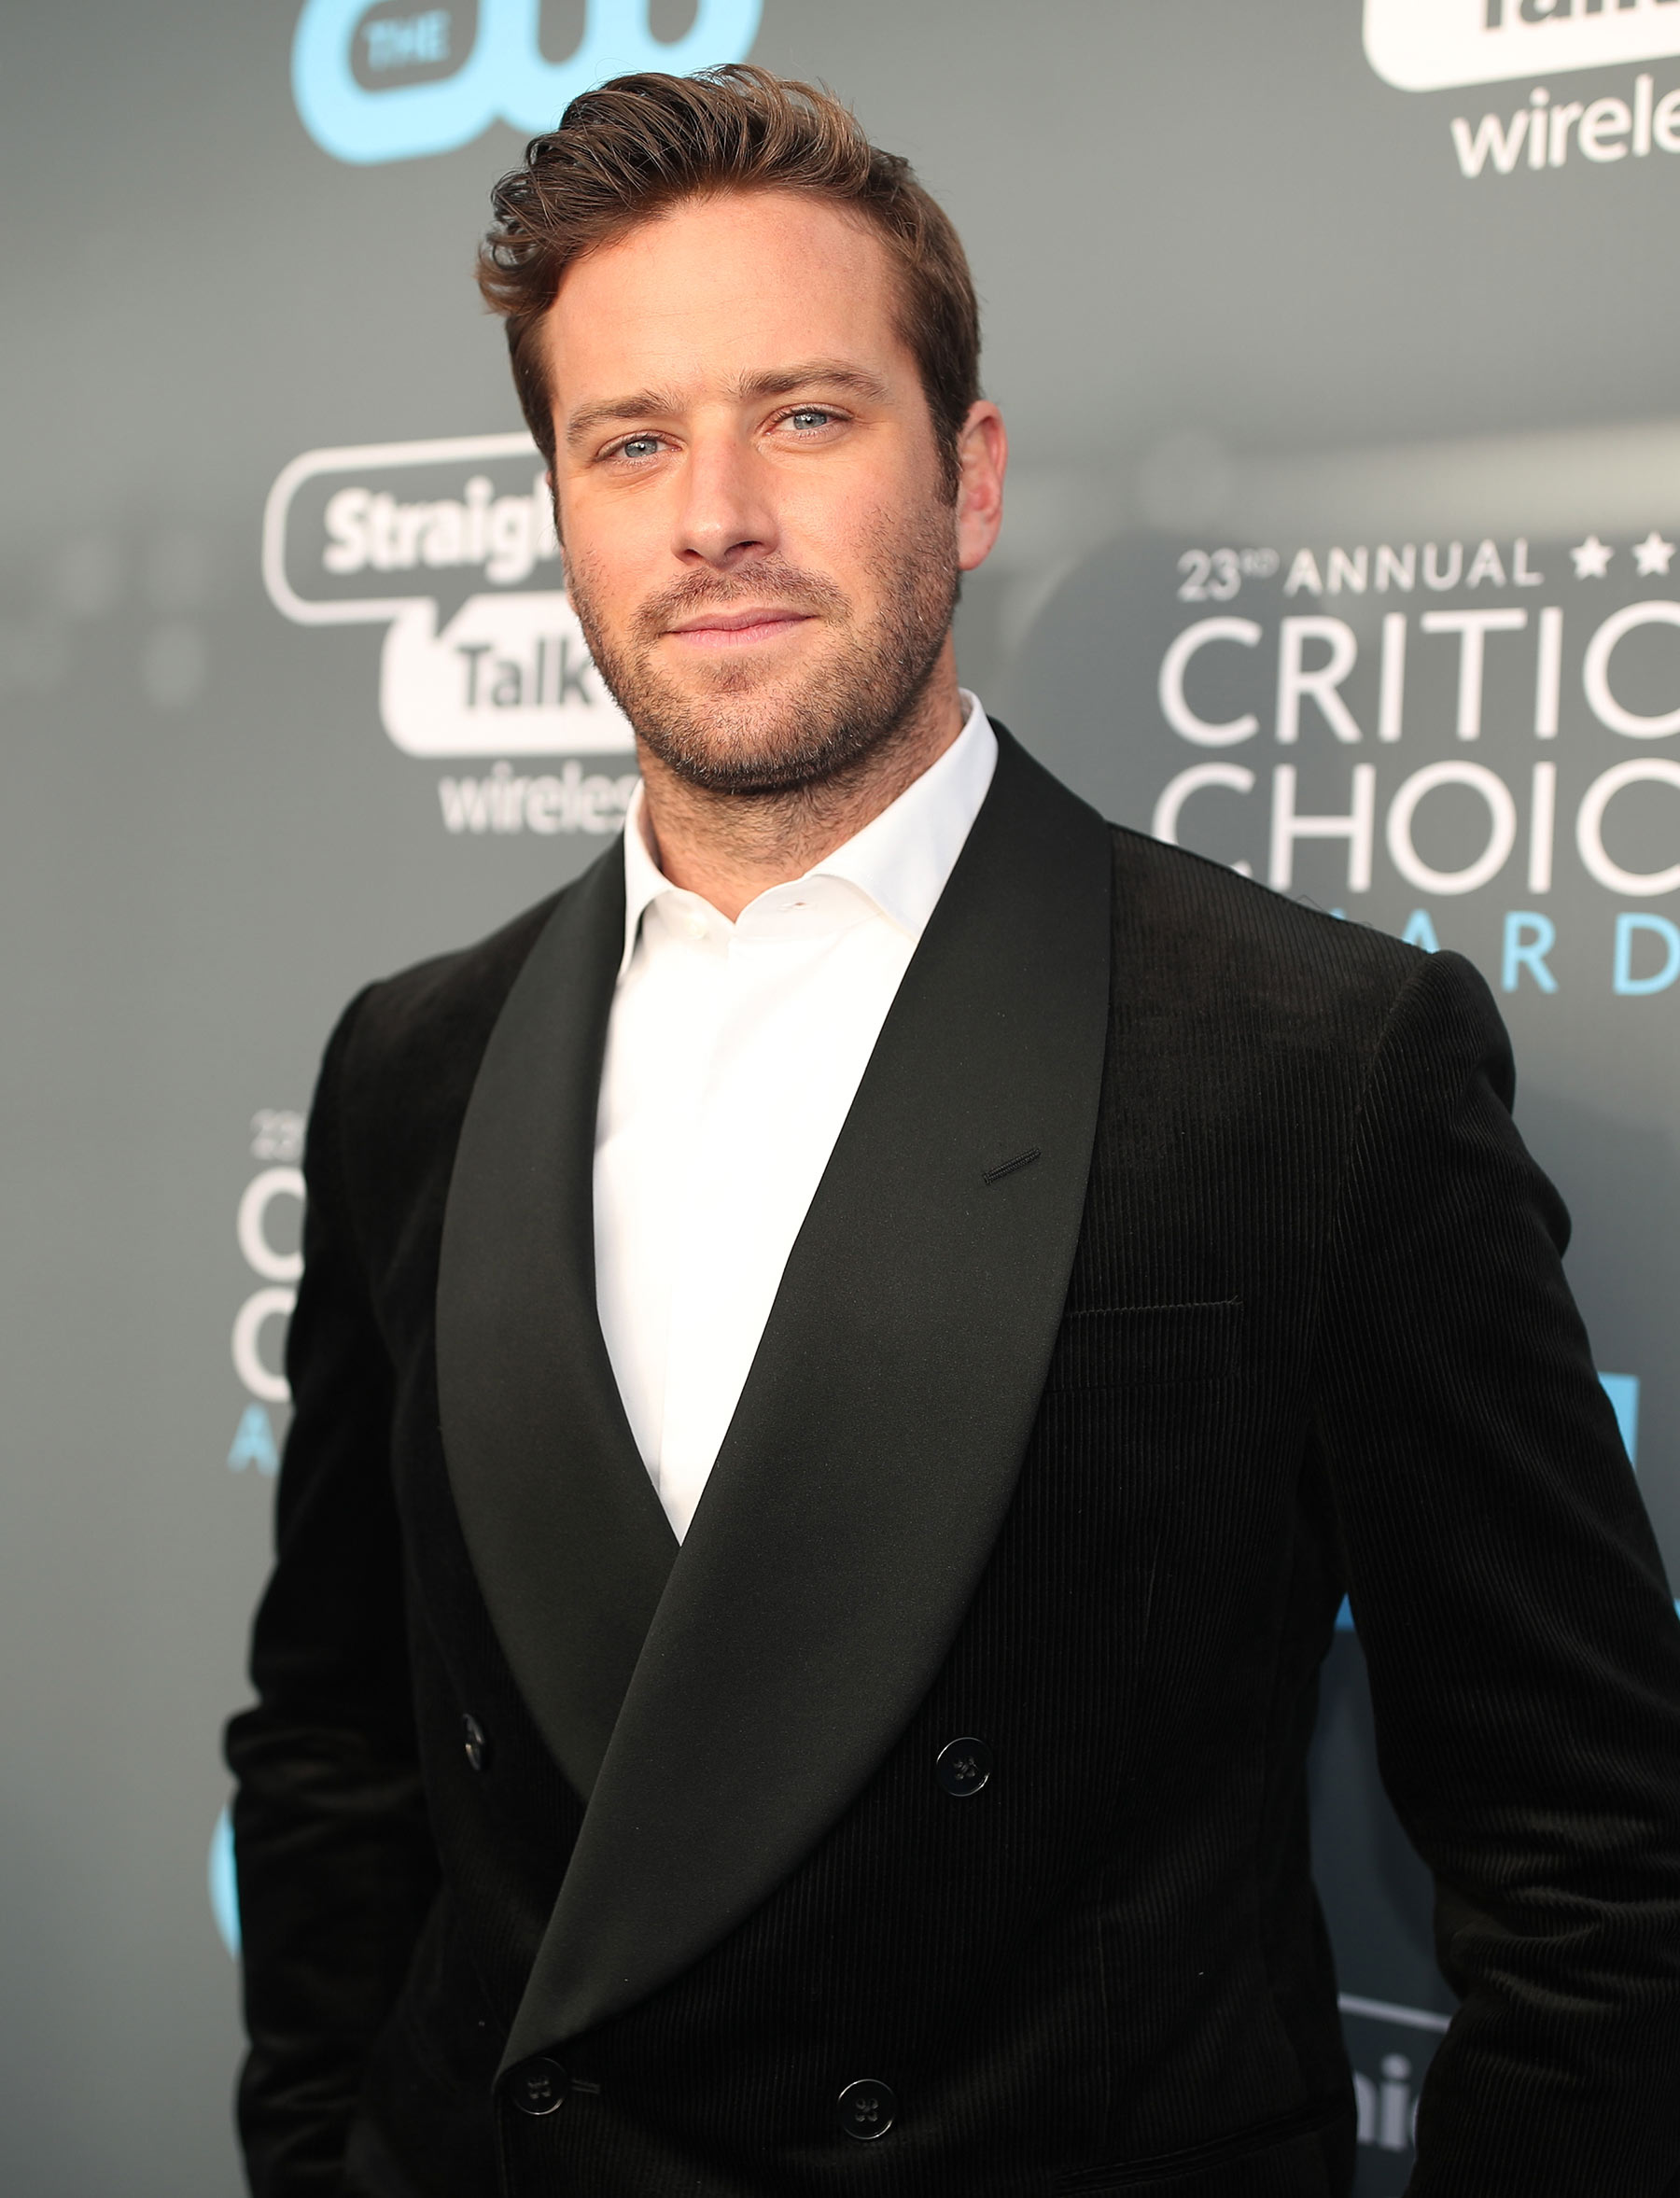
Gender: men